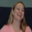
Label: woman